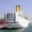
Label: ship